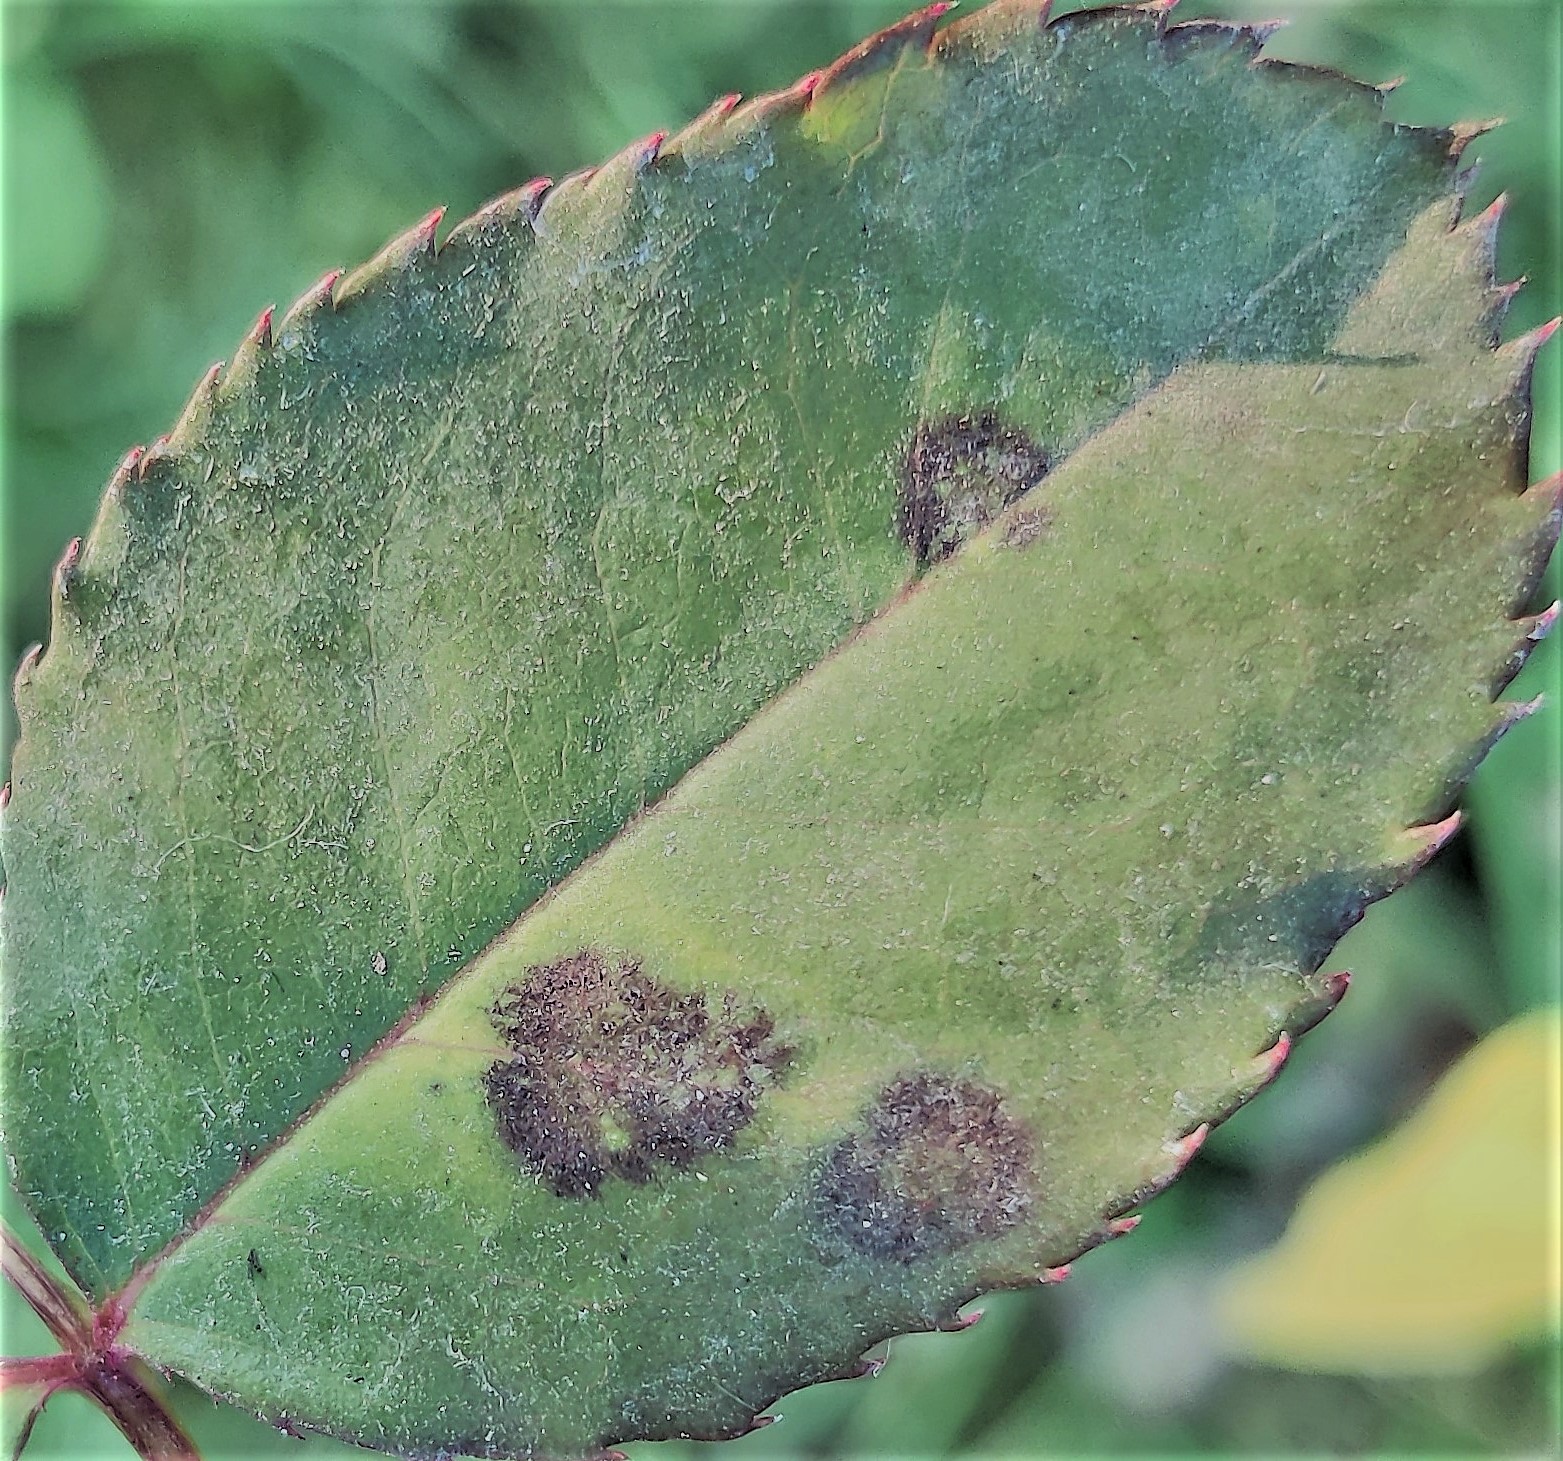
Label: Black Spot